Volksstimme (Saxony-Anhalt)

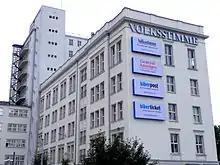
"Volksstimme" office building located near Magdeburg Hauptbahnhof

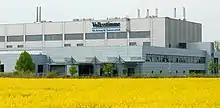
"Volksstimme" printing center located in Barleben near the Bundesautobahn 2

Volksstimme (meaning "People's Voice" in English) is a regional daily newspaper published in Magdeburg for northern Saxony-Anhalt, Germany. The paper is owned by Bauer. Its publisher is Magdeburger Verlags und Druckhaus.